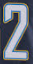
Number: 2